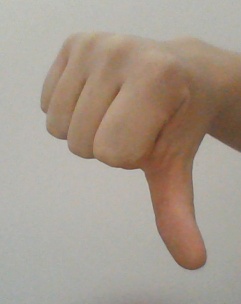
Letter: waw